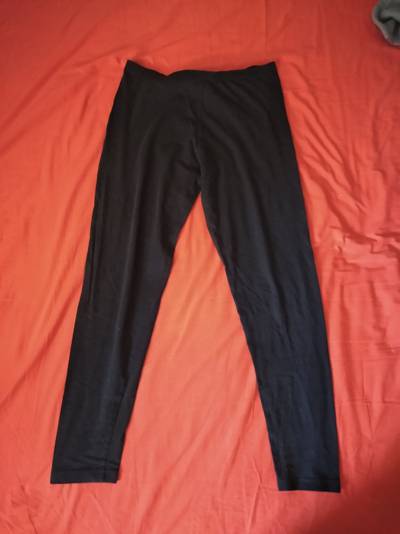
Waste category: clothes